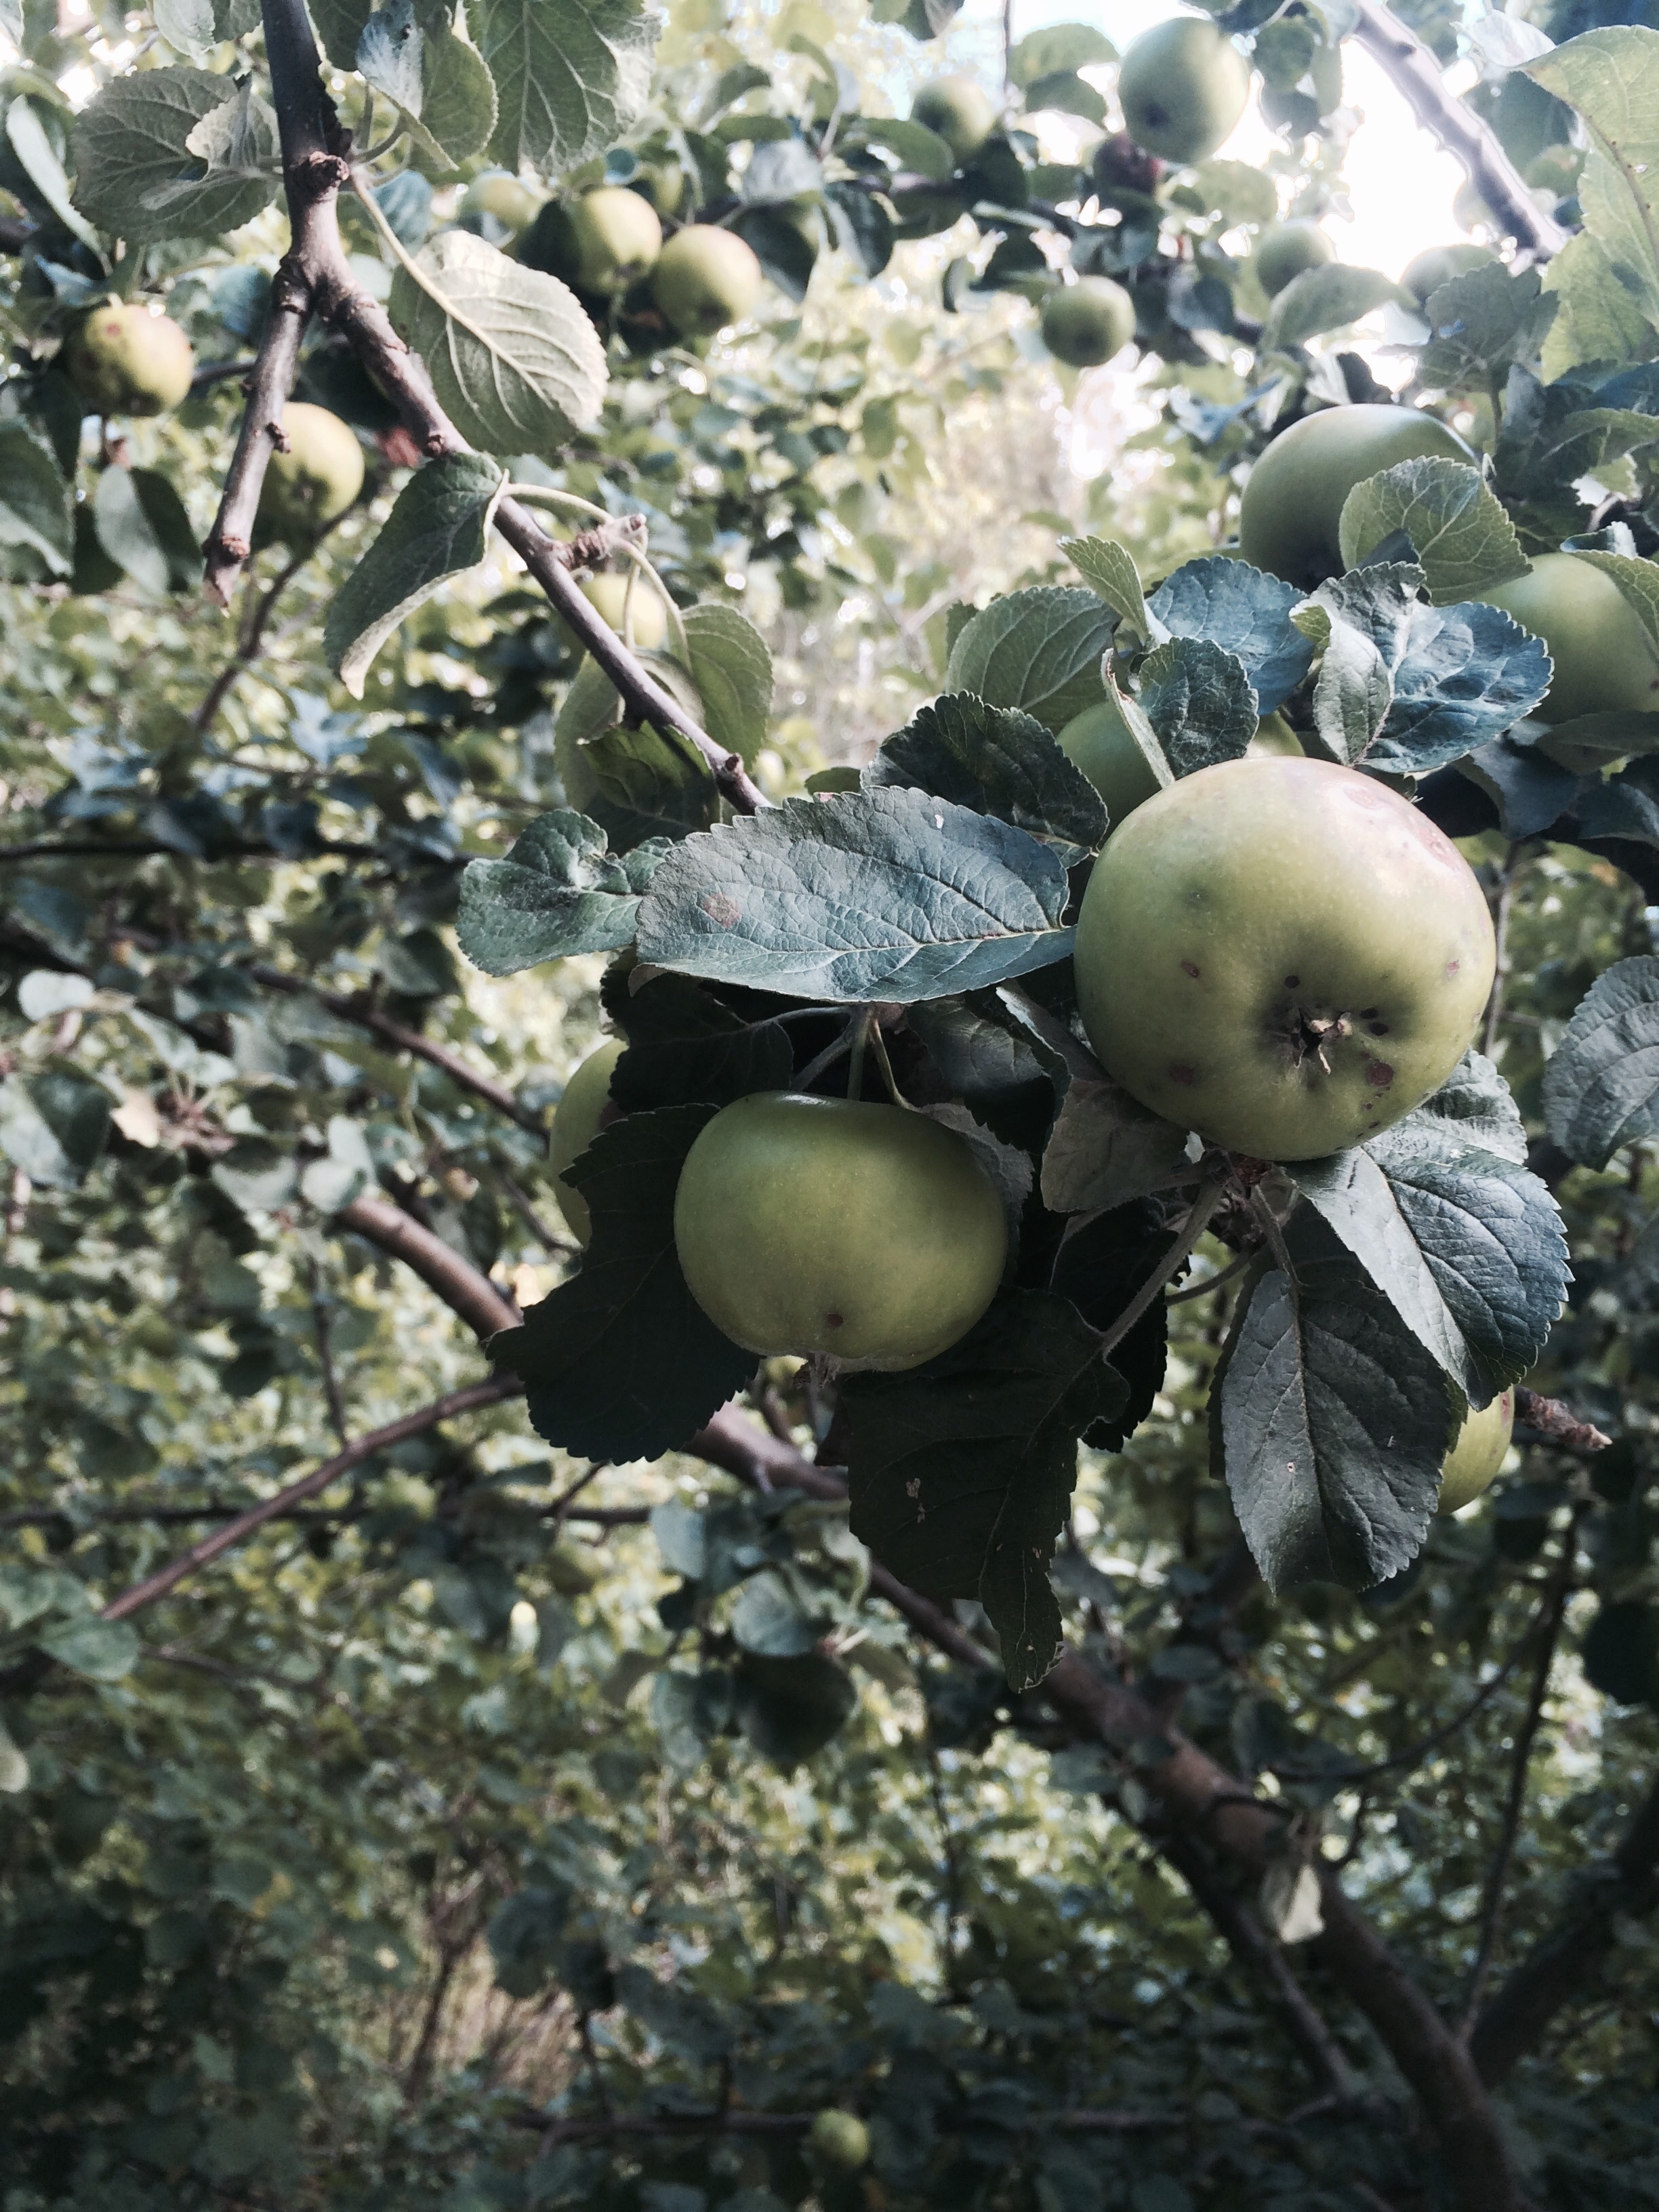
tree, nature, branch, blossom, plant, fruit, leaf, flower, summer, food, green, produce, autumn, botany, flora, shrub, apples, flowering plant, land plant